Ya'akov Nitzani

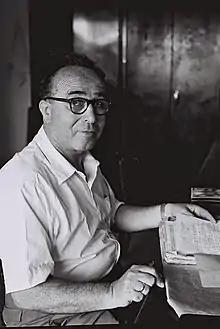
Nitzani in 1957

Ya'akov Nitzani (6 December 1900 – 15 September 1962) was an Israeli politician who served as a member of the Knesset for Mapai from 1952 until 1959.